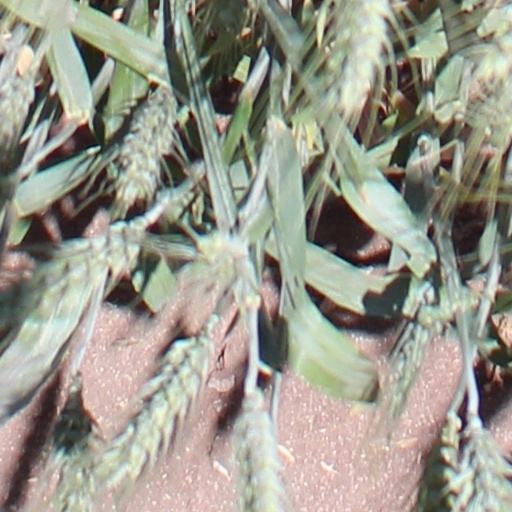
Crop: wheat